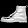
Label: Ankle boot